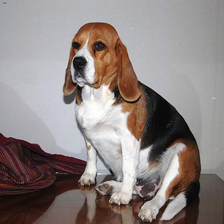
Species: dog
Breed: beagle